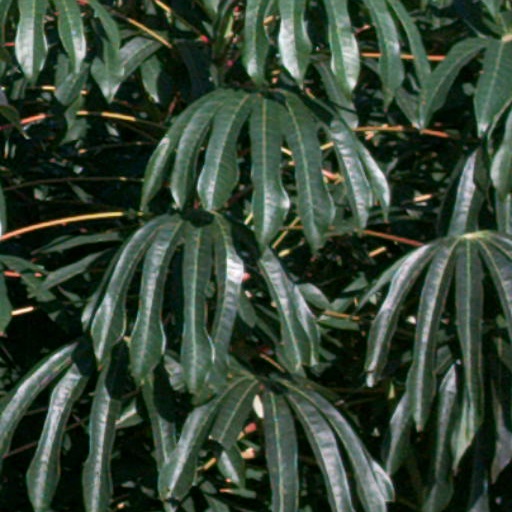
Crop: cassava